Hip-hop culture

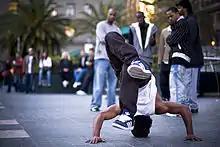
B Boy executing a freeze

One of the most common forms of graffiti is tagging, or the act of stylizing the unique name or logo of oneself. Tagging began in Philadelphia and New York City and has expanded worldwide. Spray painting public property or the property of others without their consent can be considered vandalism, and the "tagger" may be subject to arrest and prosecution for the criminal act. Whether legal or not, the hip hop culture considers tagging buildings, trains, bridges and other structures as visual art, and consider the tags as part of a complex symbol system with its own social codes and subculture rules. Such art is in some cases now subject to federal protection in the US, making its erasure illegal.